Bank of America Tower (Manhattan)

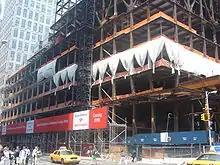
Construction progress, 2005

Seymour Durst erected the National Debt Clock on one building at the site in 1989. By the next year, Seymour Durst had acquired 20 lots, including the Henry Miller Theater and the Hotel Diplomat. Though Seymour Durst died in 1995, his son Douglas Durst continued to acquire land on the block, developing 4 Times Square on the western half in the late 1990s. Douglas's daughter Anita convinced him to allow her arts organization chashama to temporarily use one of the empty storefronts on the site. In 1998, the New York City and state governments offered to condemn the remainder of the block via eminent domain so Durst could acquire the lots and develop a headquarters for Nasdaq there. The Bernsteins filed a lawsuit against New York state to prevent their land from being seized through eminent domain. The Nasdaq plan was canceled the next year.